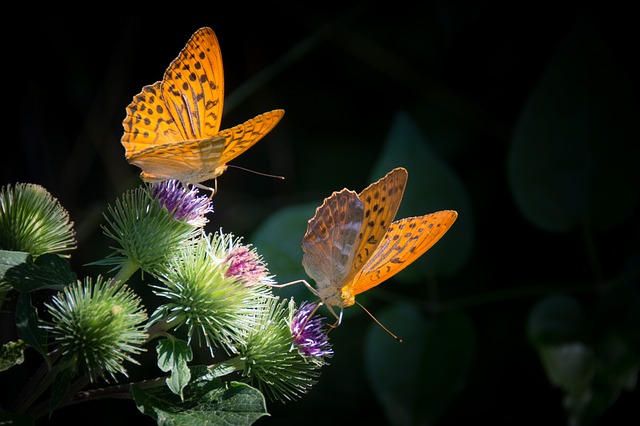
Label: farfalla